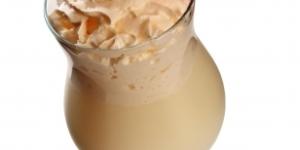
batido de turron de jijona